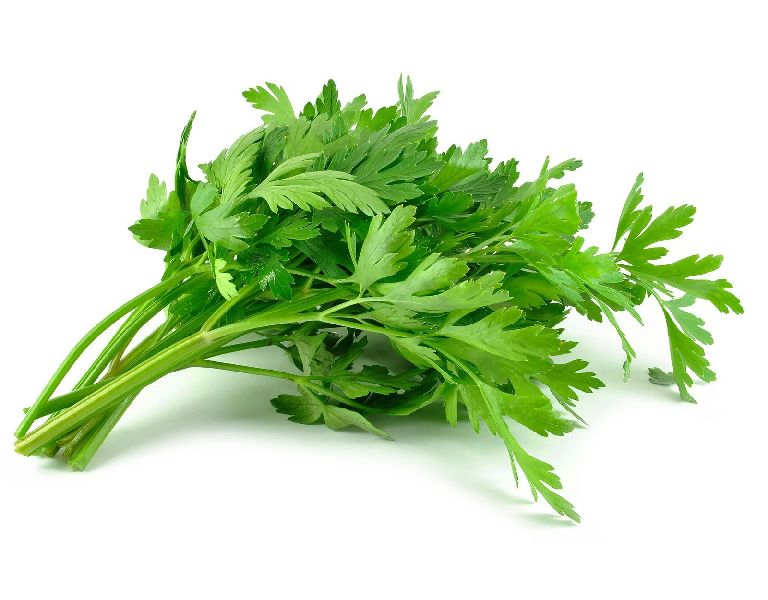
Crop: unknown
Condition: celery